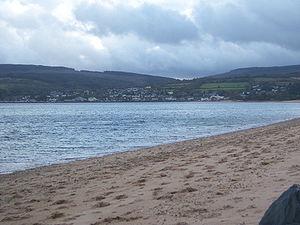
Brodick est le bourg principal de l'île d'Arran, en Écosse. Brodick est situé à l'est de l'île, dans la baie de Brodick, au pied du Goat Fell, la montagne la plus haute d'Arran. Le nom de ce village vient du vieux norrois Breiðvík, signifiant « large baie ».